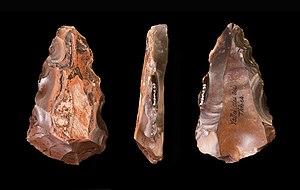
La vallée des Rois est une région d'Égypte située sur la rive occidentale du Nil à hauteur de Thèbes. La vallée est formée d'une faille dans la chaîne Libyque qui débouche sur la vallée du Nil. Son nom arabe signifie « vallée des deux portes des rois », en référence aux portes qui fermaient jadis les tombeaux.
Dans le cadre de l'étude des industries lithiques, préhistoriques ou non, le terme nucléus désigne un bloc de matière qui a été taillé afin d'en détacher des éclats au sens large. Les éclats sont ici les produits recherchés et le nucléus est un sous-produit, à l'opposé des techniques de façonnage.
Thèbes est le nom grec de la ville d'Égypte antique Ouaset, appartenant au quatrième nome de Haute-Égypte, sur la rive orientale du Nil, la Vallée des Rois lui faisant face sur l'autre rive.